Sky position (RA, Dec in degrees): 215.804, 4.215
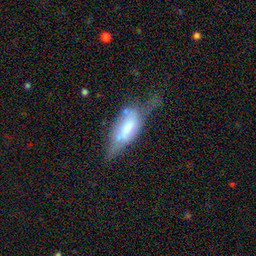
Galaxy morphology: Disturbed Galaxies